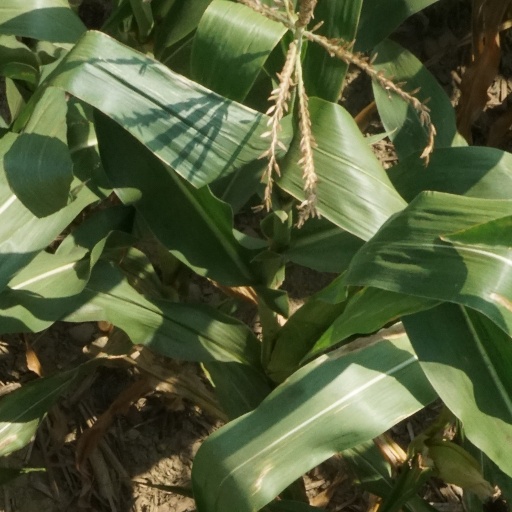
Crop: maize; corn